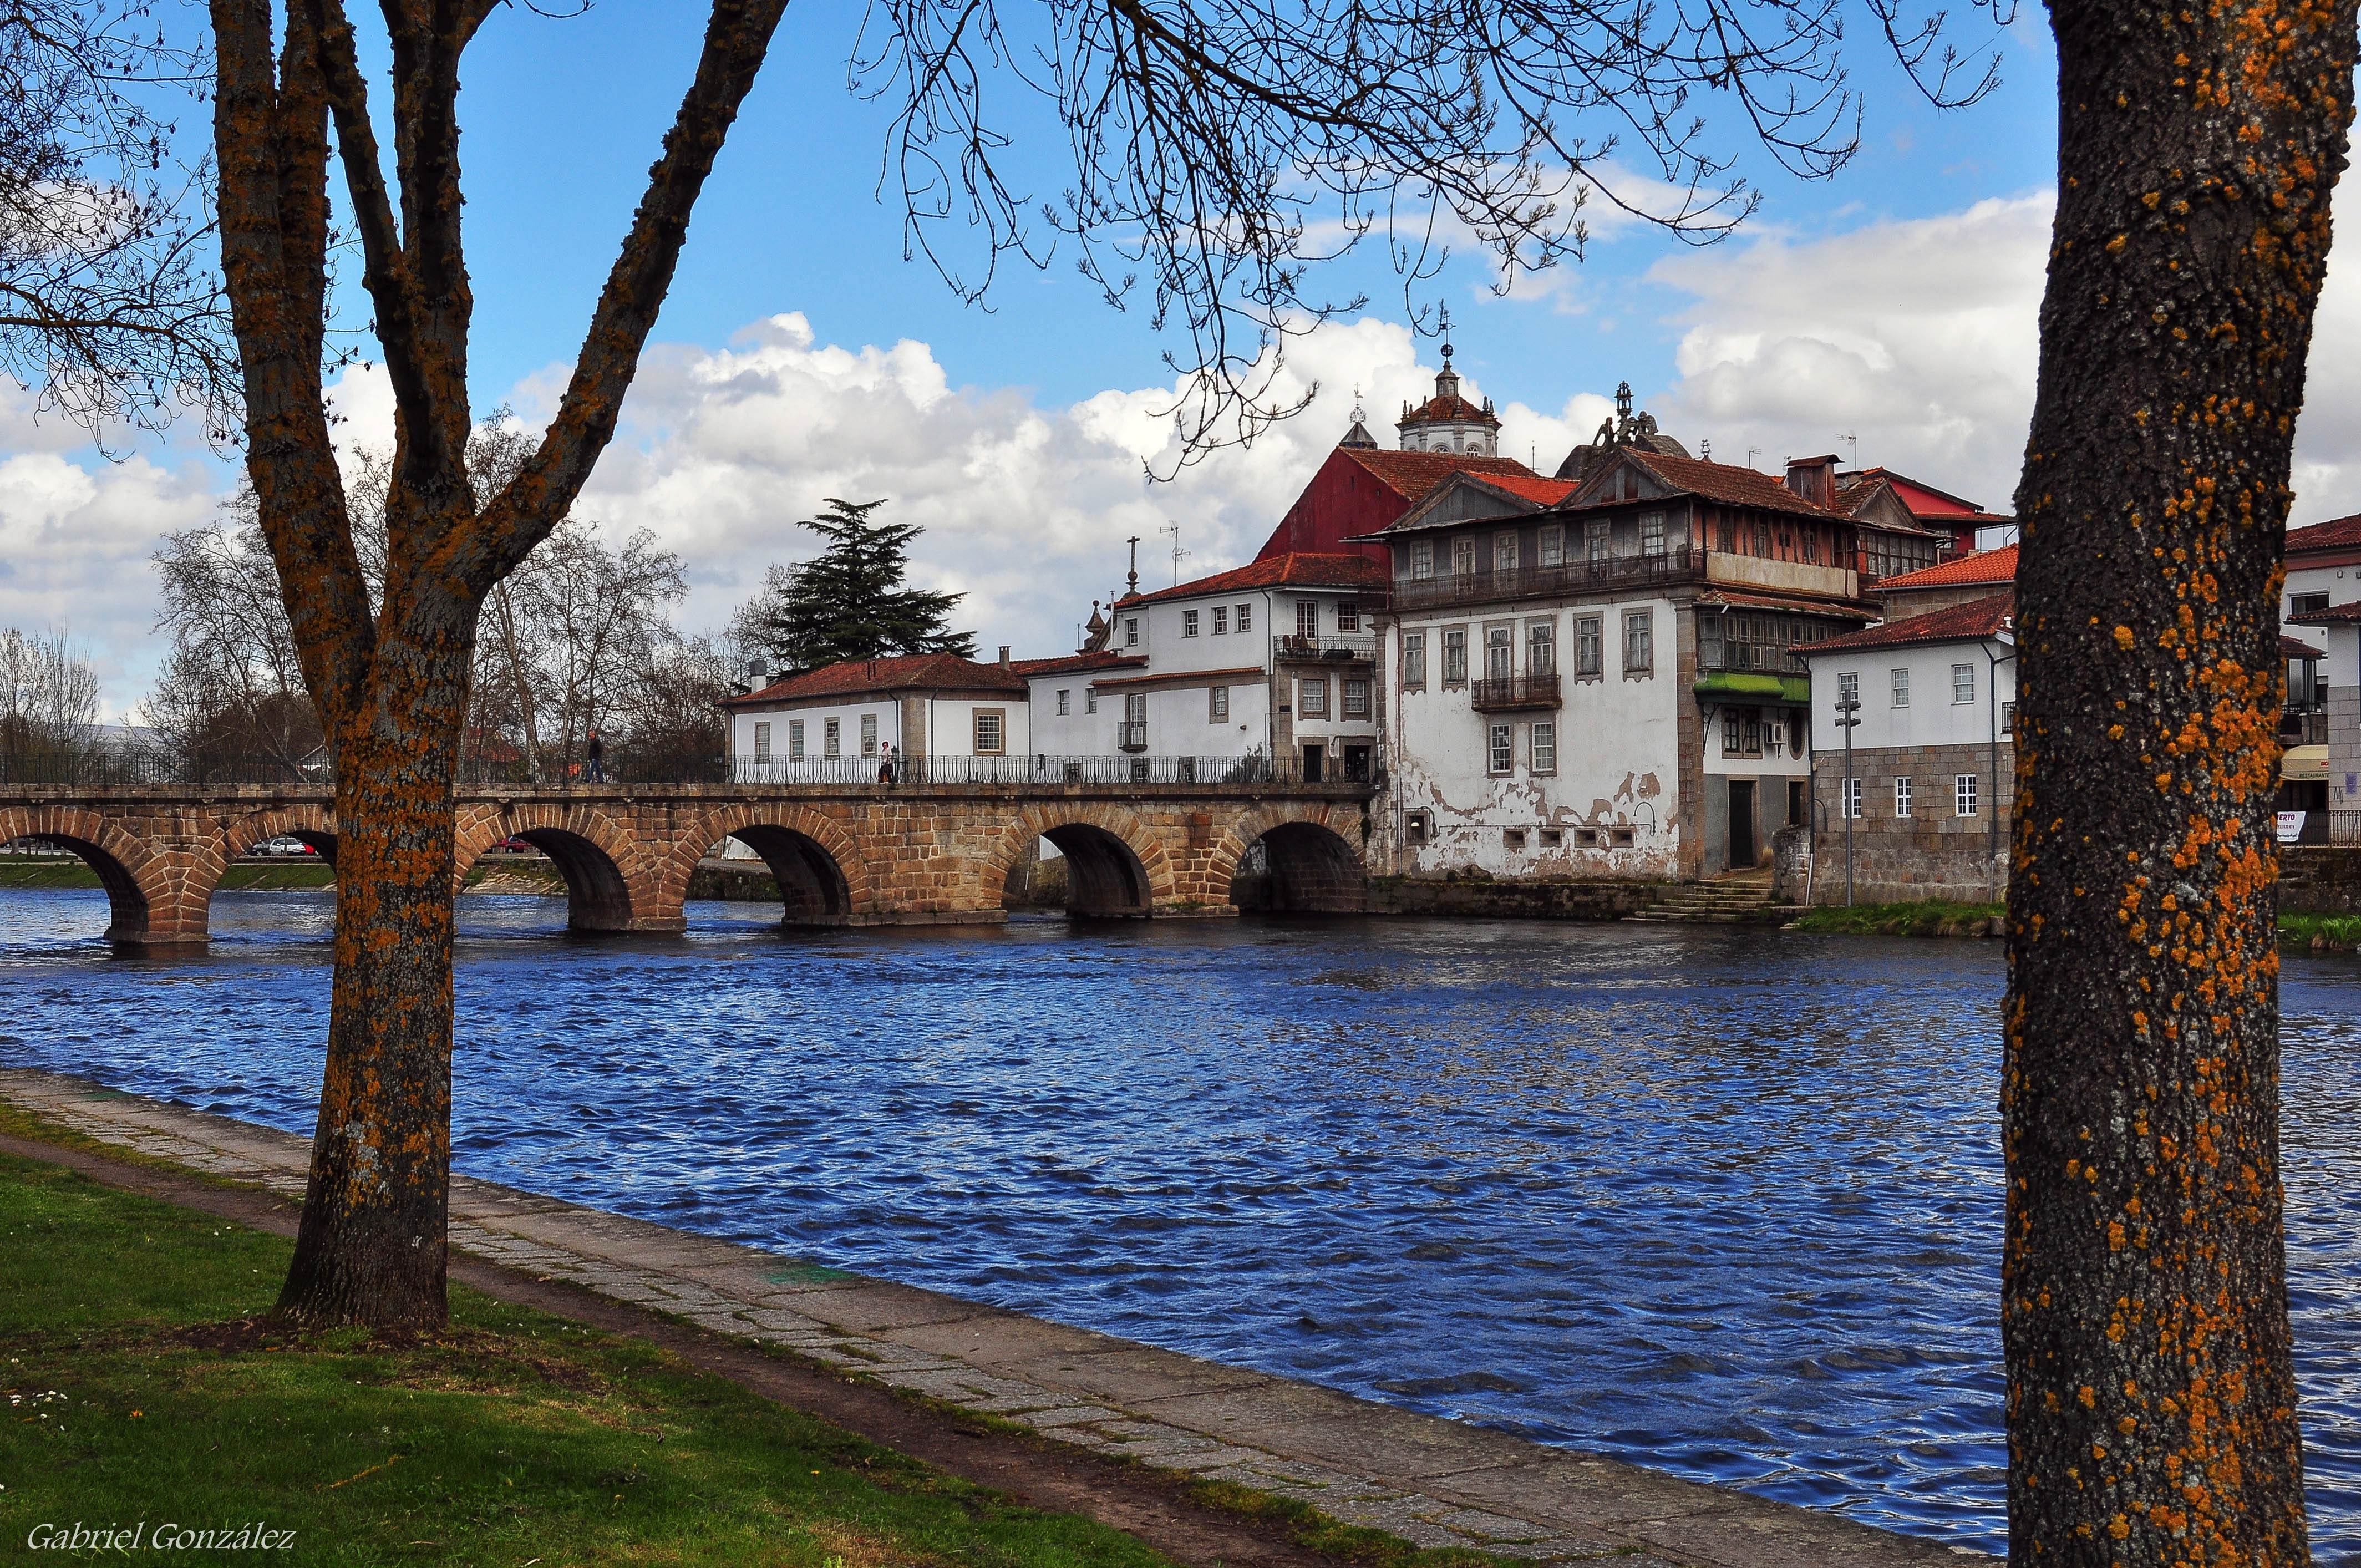
landscape, tree, water, lake, river, reflection, tourism, waterway, portugal, paisajes, estate, nikond90, ggl1, gaby1, chaves, vilareal, rep blicaportuguesa